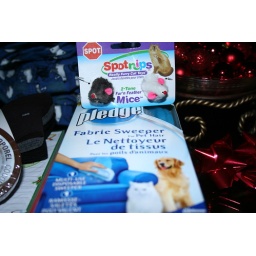
There were presents under the tree at my in-laws for our cats too!